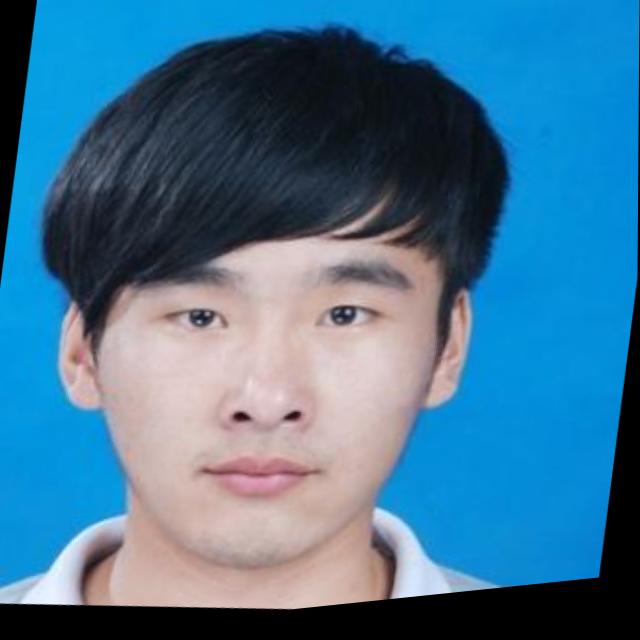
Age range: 13-20